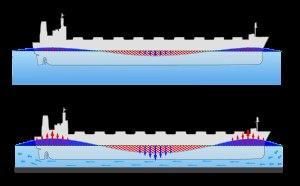
Le phénomène de squat, ou d'enfoncement dynamique apparaît lorsqu'un navire est en mouvement avec une profondeur d'eau faible sous la quille.
Un port est une infrastructure construite par l'homme, située sur le littoral maritime, sur les berges d'un lac ou sur un cours d'eau, et destinée à accueillir des bateaux et navires. D'autre part il existe des ports à sec installés en sus ou non d'un port maritime ou fluvial comme stationnement portuaire relié à une infrastructure à terre permettant un stockage de petites unités, comme des voiliers, ainsi que des transferts vers des réseaux ferroviaires et routiers.